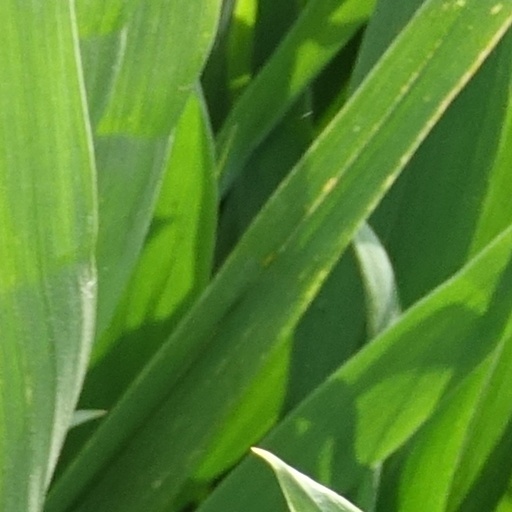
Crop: wheat